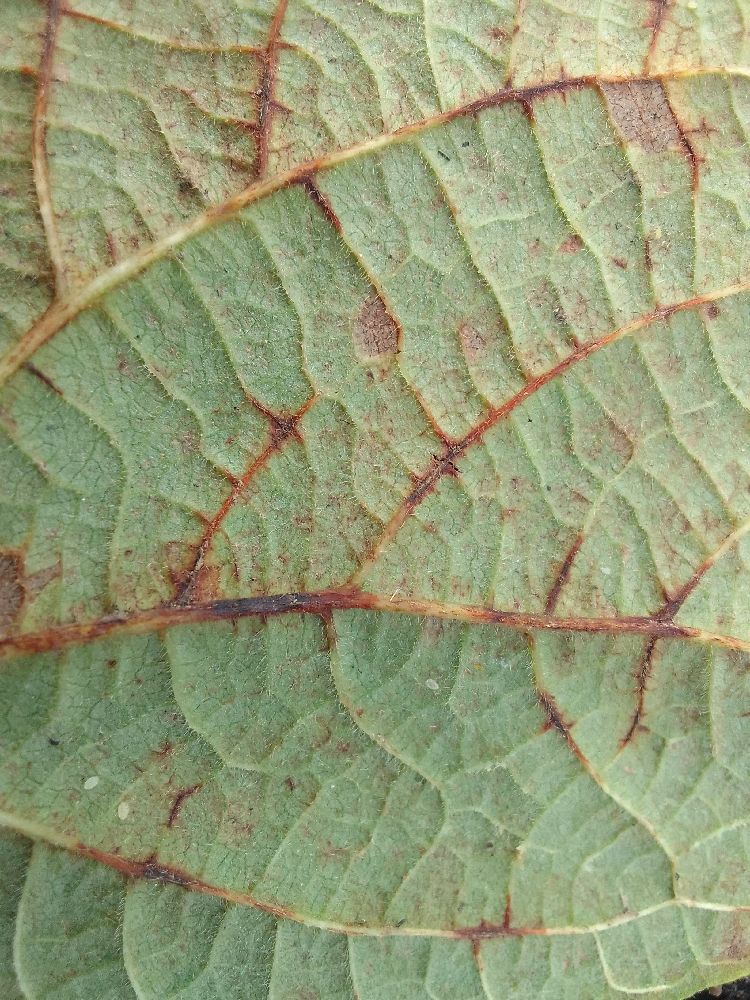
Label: anthracnose